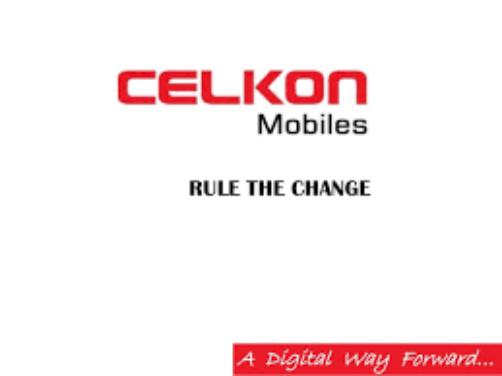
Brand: Celkon
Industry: Electronic